Mount Airy Plantation

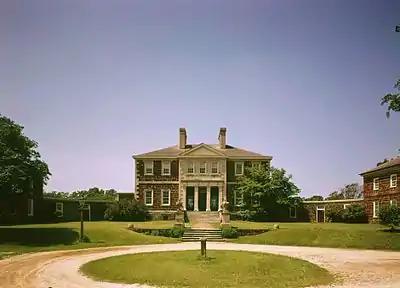
Mount Airy in 1971

Mount Airy, near Warsaw in Richmond County, Virginia, is the first neo-Palladian villa mid-Georgian plantation house built in the United States. It was constructed in 1764 for Colonel John Tayloe II, perhaps the richest Virginia planter of his generation, upon the burning of his family's older house. John Ariss is the attributed designer while William Buckland (architect) was the builder/architect. Tayloe's daughter, Rebecca and her husband Francis Lightfoot Lee, one of the only pair of brothers to sign the Declaration of Independence (Richard Henry Lee being the other brother) are buried on the estate, as are many other Tayloes. Before the American Civil War, Mount Airy was a prominent racing horse stud farm, as well as the headquarters of about 10-12 separate but interdependent slave plantations along the Rappahannock River (comprising some 60,000 acres). Mount Airy is listed on the National Register of Historic Places as a National Historic Landmark as well as on the Virginia Landmarks Register and is still privately owned by Tayloe's descendants.